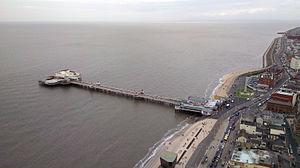
L'affaire des viols collectifs de Blackpool ou disparition de Charlene Downes désigne un ensemble de crimes sexuels commis dans la ville de Blackpool, une ville côtière du nord-ouest de l'Angleterre. L'affaire a débuté avec la disparition de Charlene Downes le 1ᵉʳ novembre 2003. Elle était alors âgée de 14 ans. Charlene a été vue pour la dernière fois dans un secteur du centre-ville où se situent des restaurants de restauration rapide. La police qui enquête sur sa disparition, pense qu'elle a été assassinée dans les heures qui ont suivi sa dernière apparition sur des caméras de surveillance.
La tour de Blackpool est une attraction touristique située à Blackpool, dans le Lancashire en Angleterre du nord. Elle est inspirée par la Tour Eiffel à Paris et atteint 158 m de haut. Elle a coûté 42 000 £ et ouvre au public le 14 mai 1894.